Monmouth Rowing Club

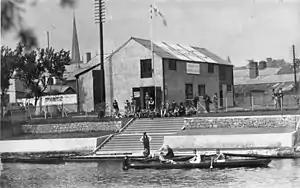
The rowing club in the 1930s

Traditionally, Monmouth summer regatta has been held on the Sunday of the Spring Bank Holiday in late May with crews racing side by side over a straight course (seniors) or (veterans and juniors). In recent years a sprint regatta held over has been added to the programme on the Saturday of the same weekend. Whilst multi-lane regattas, held on lakes and purpose built courses, have increased in popularity over recent years, Monmouth regatta still attracts a substantial number of entries (approx 400 boats) on both days, year on year.